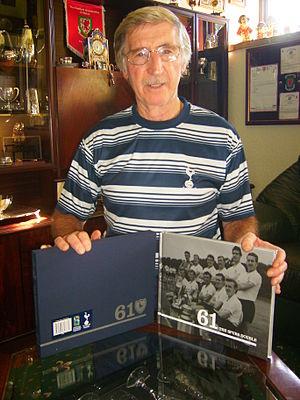
Clifford William Jones, plus connu sous le nom de Cliff Jones est un joueur de football international gallois, qui jouait au poste d'attaquant ou de milieu offensif.